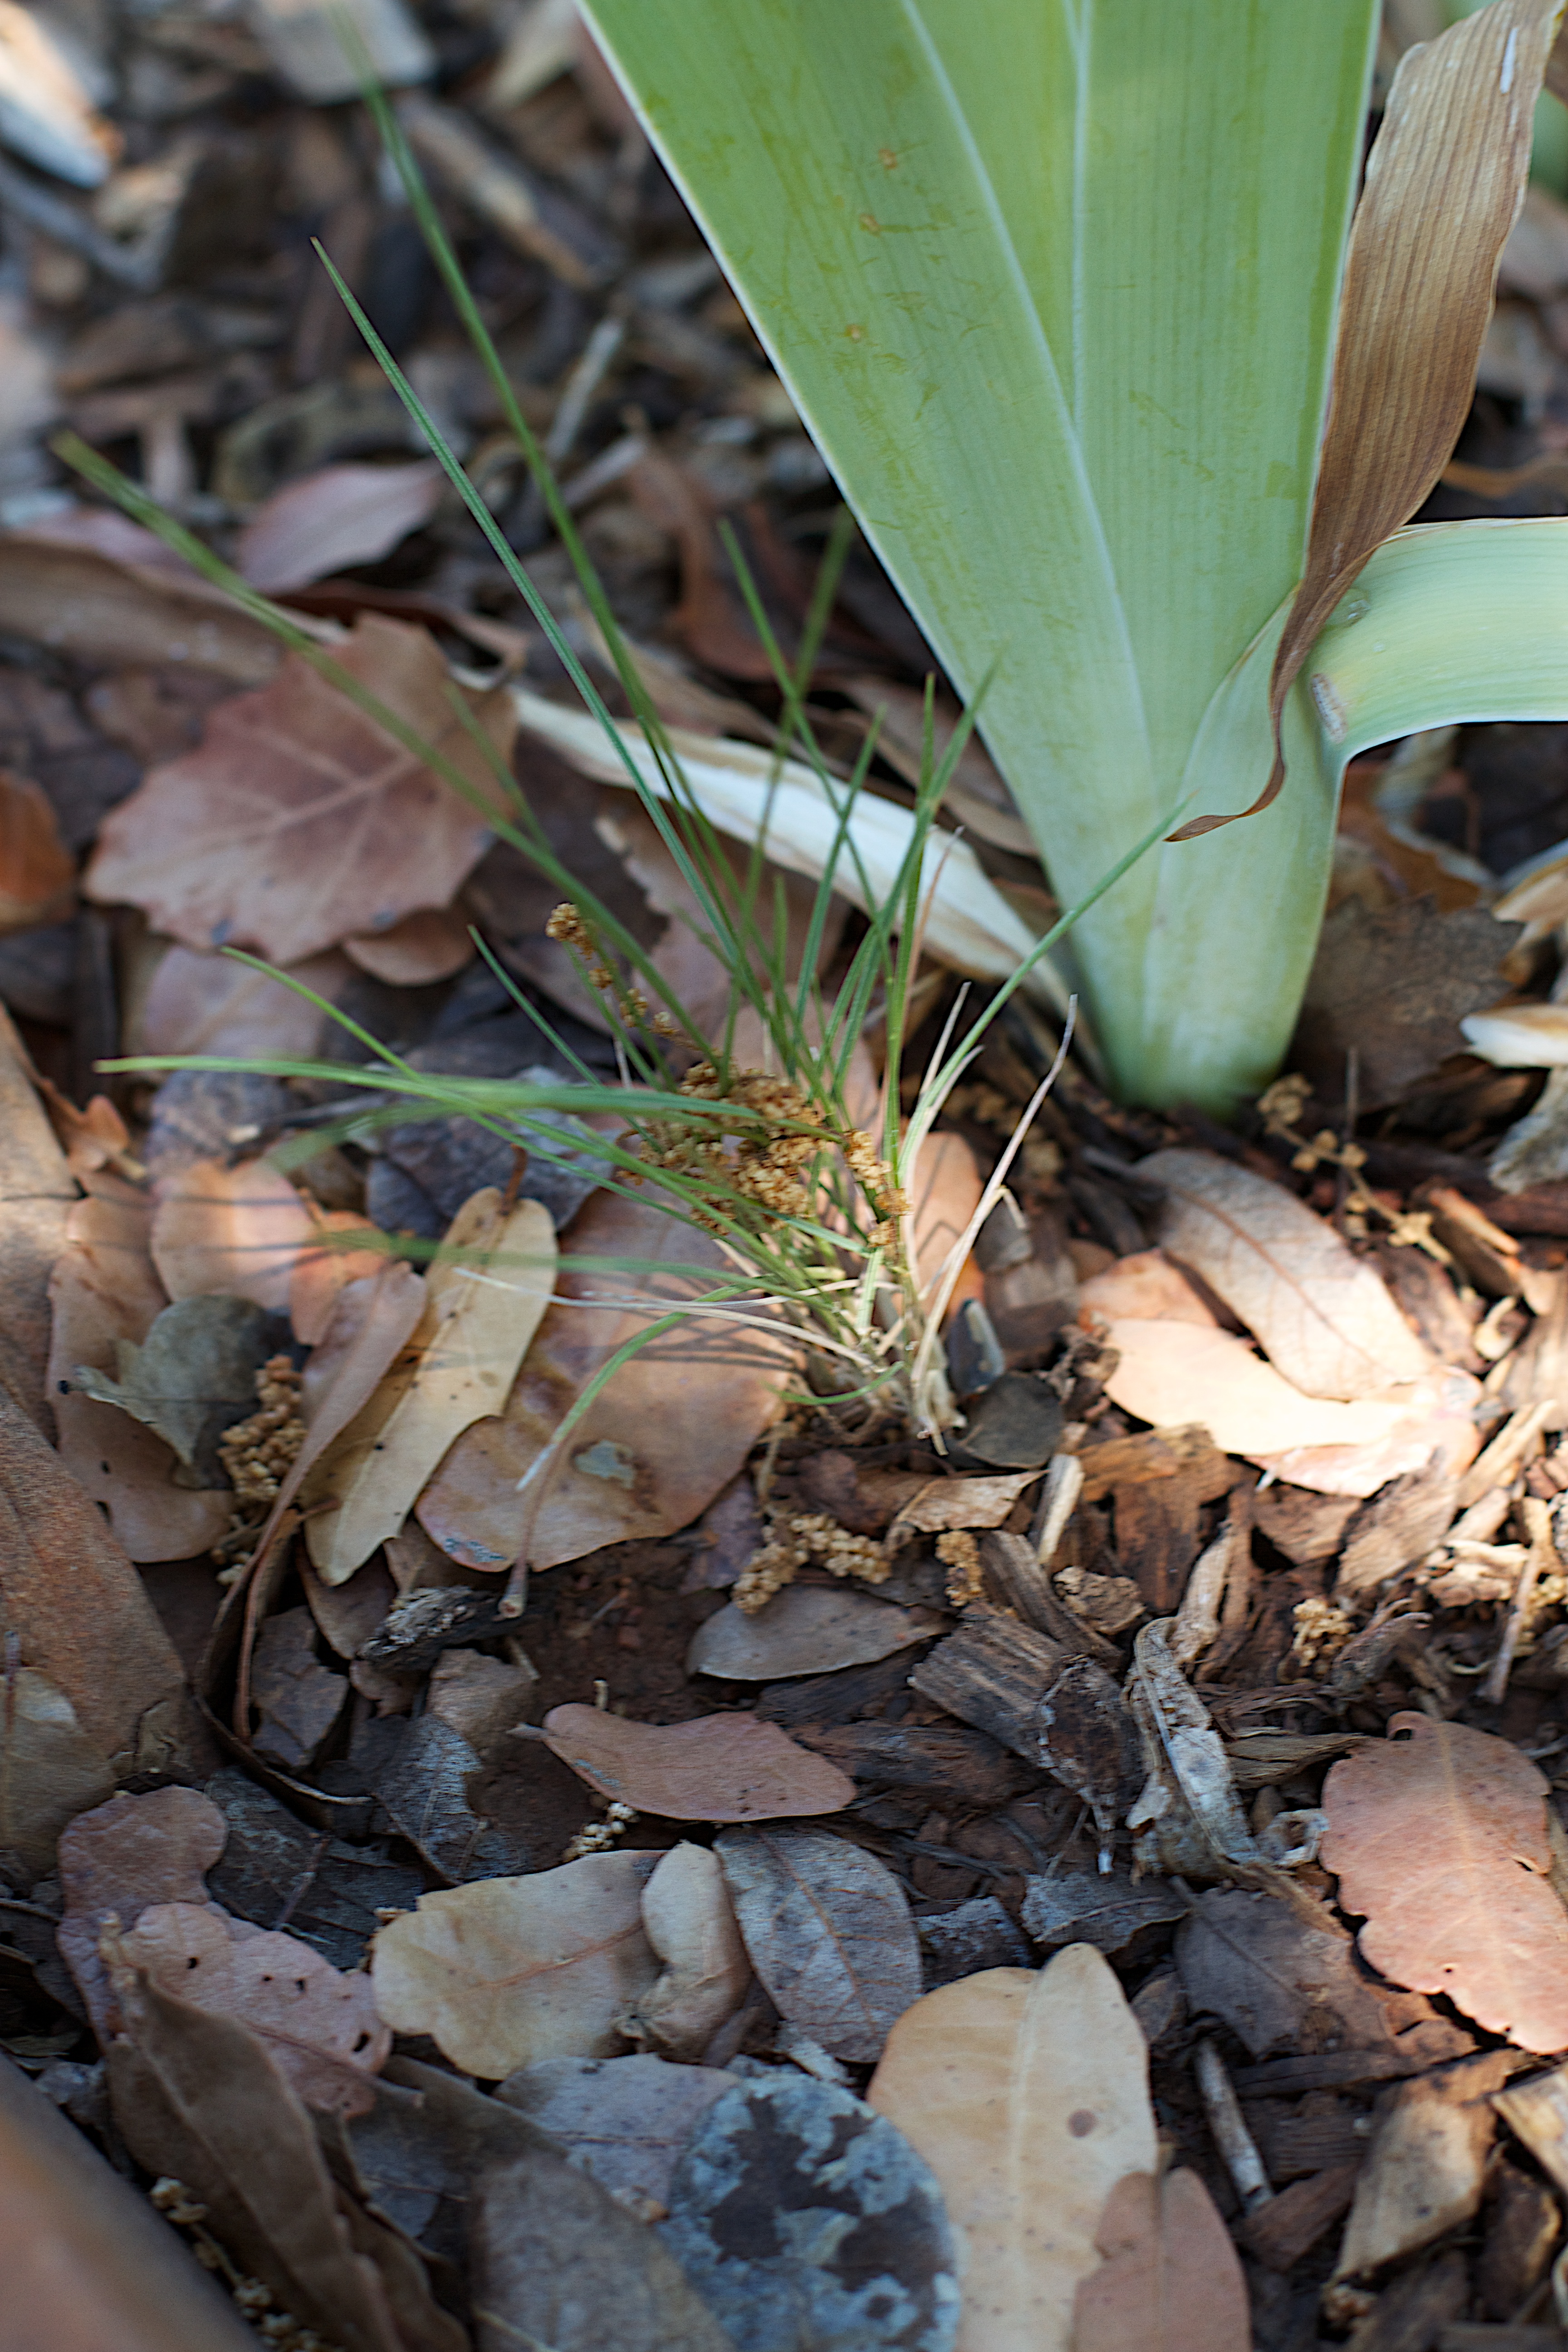
plant, leaf, flower, autumn, soil, botany, flora, flowering plant, grass family, land plant